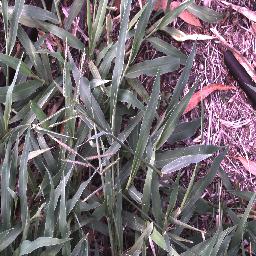
Label: negative